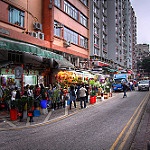
Scene: Outdoor